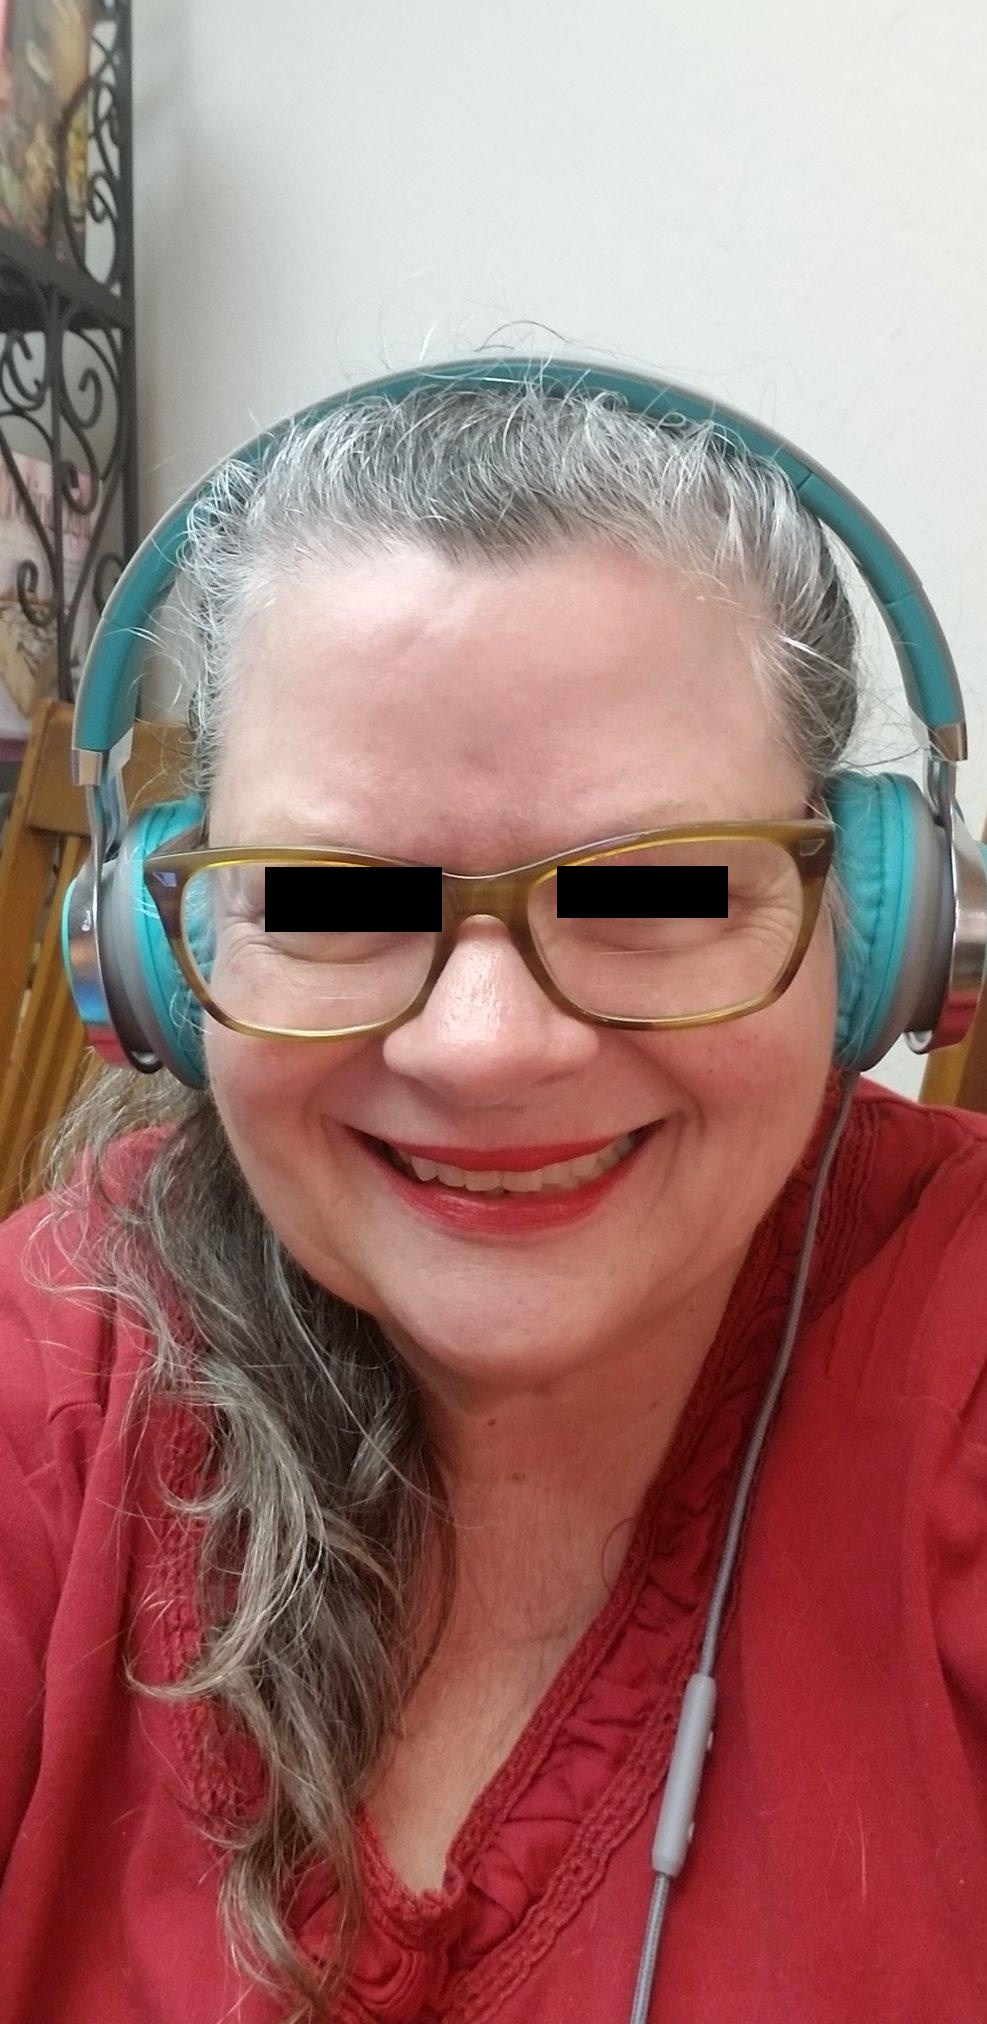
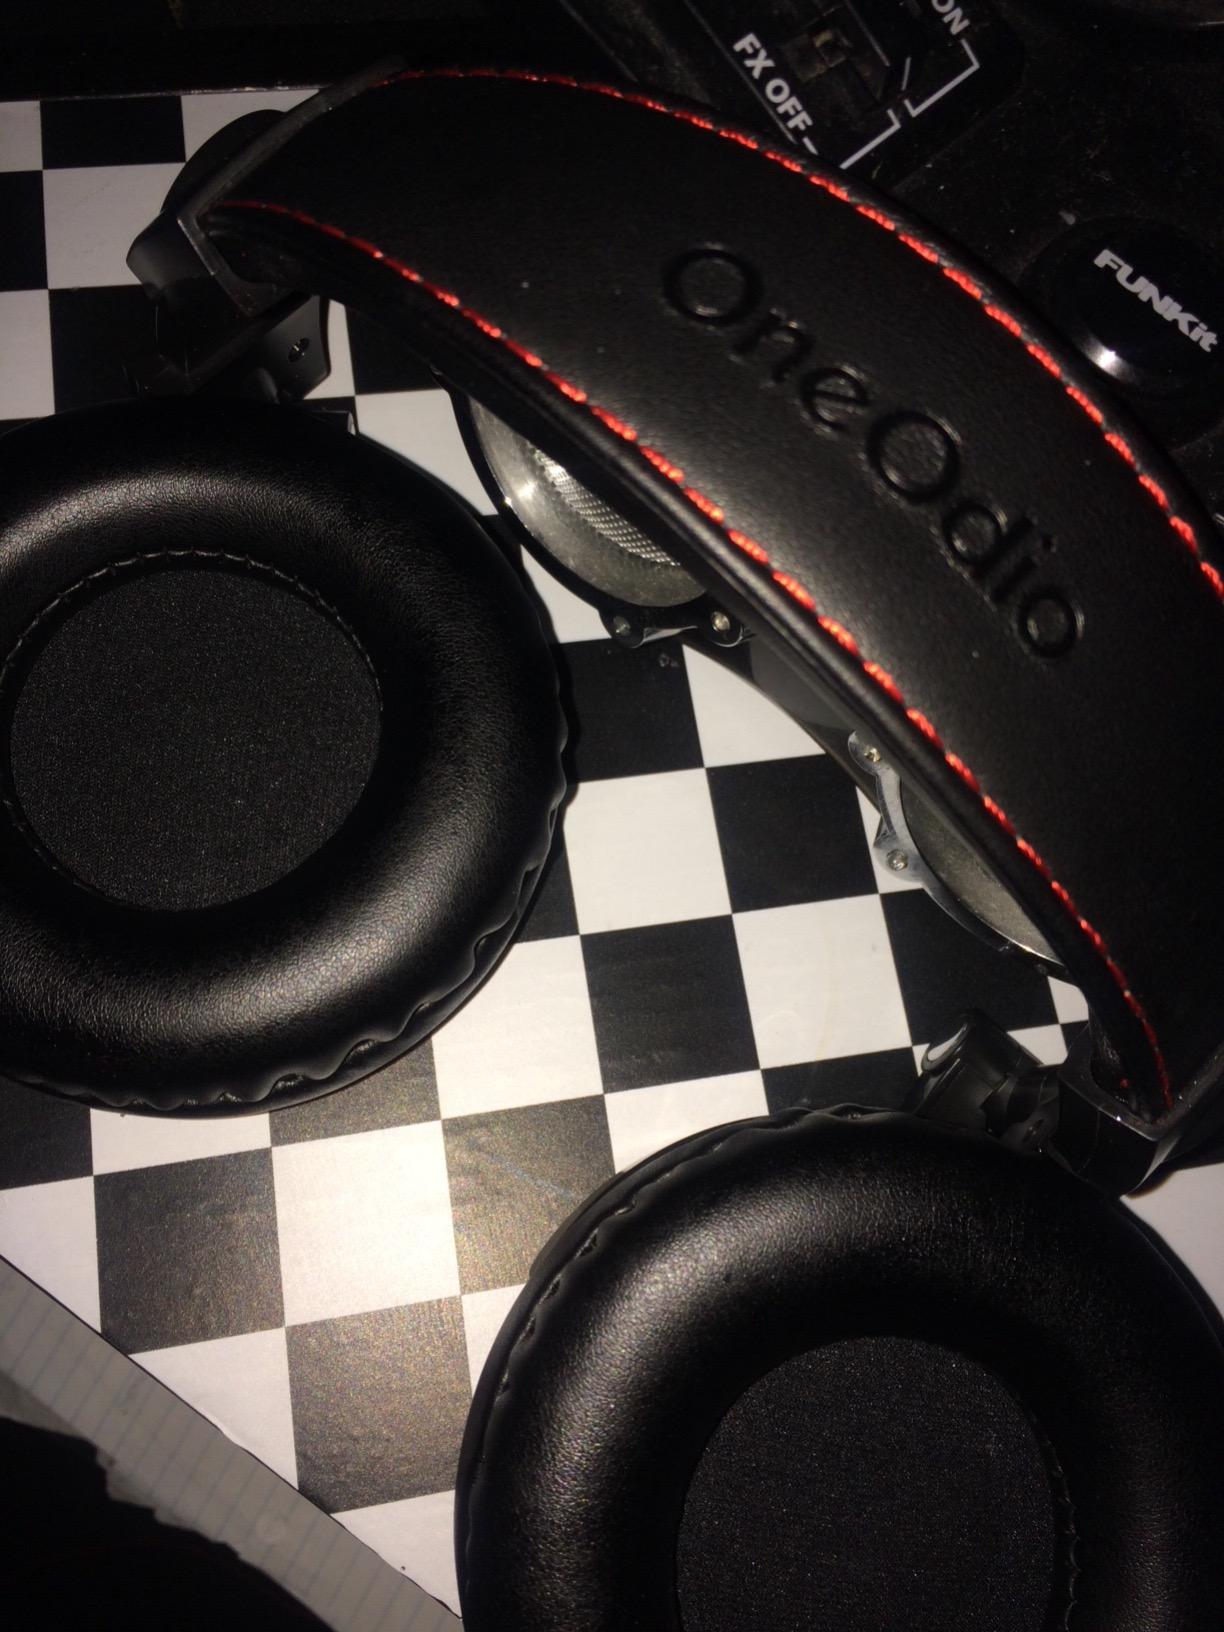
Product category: headphones
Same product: no